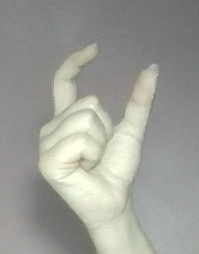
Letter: nun